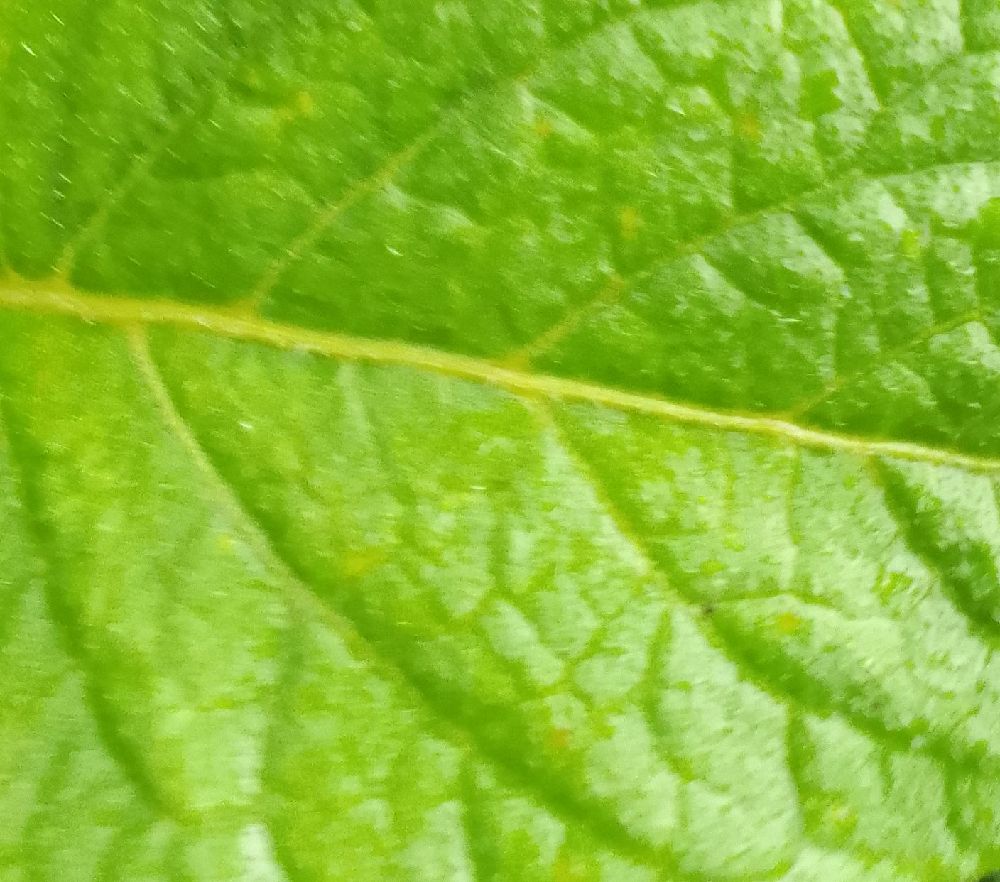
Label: Healthy